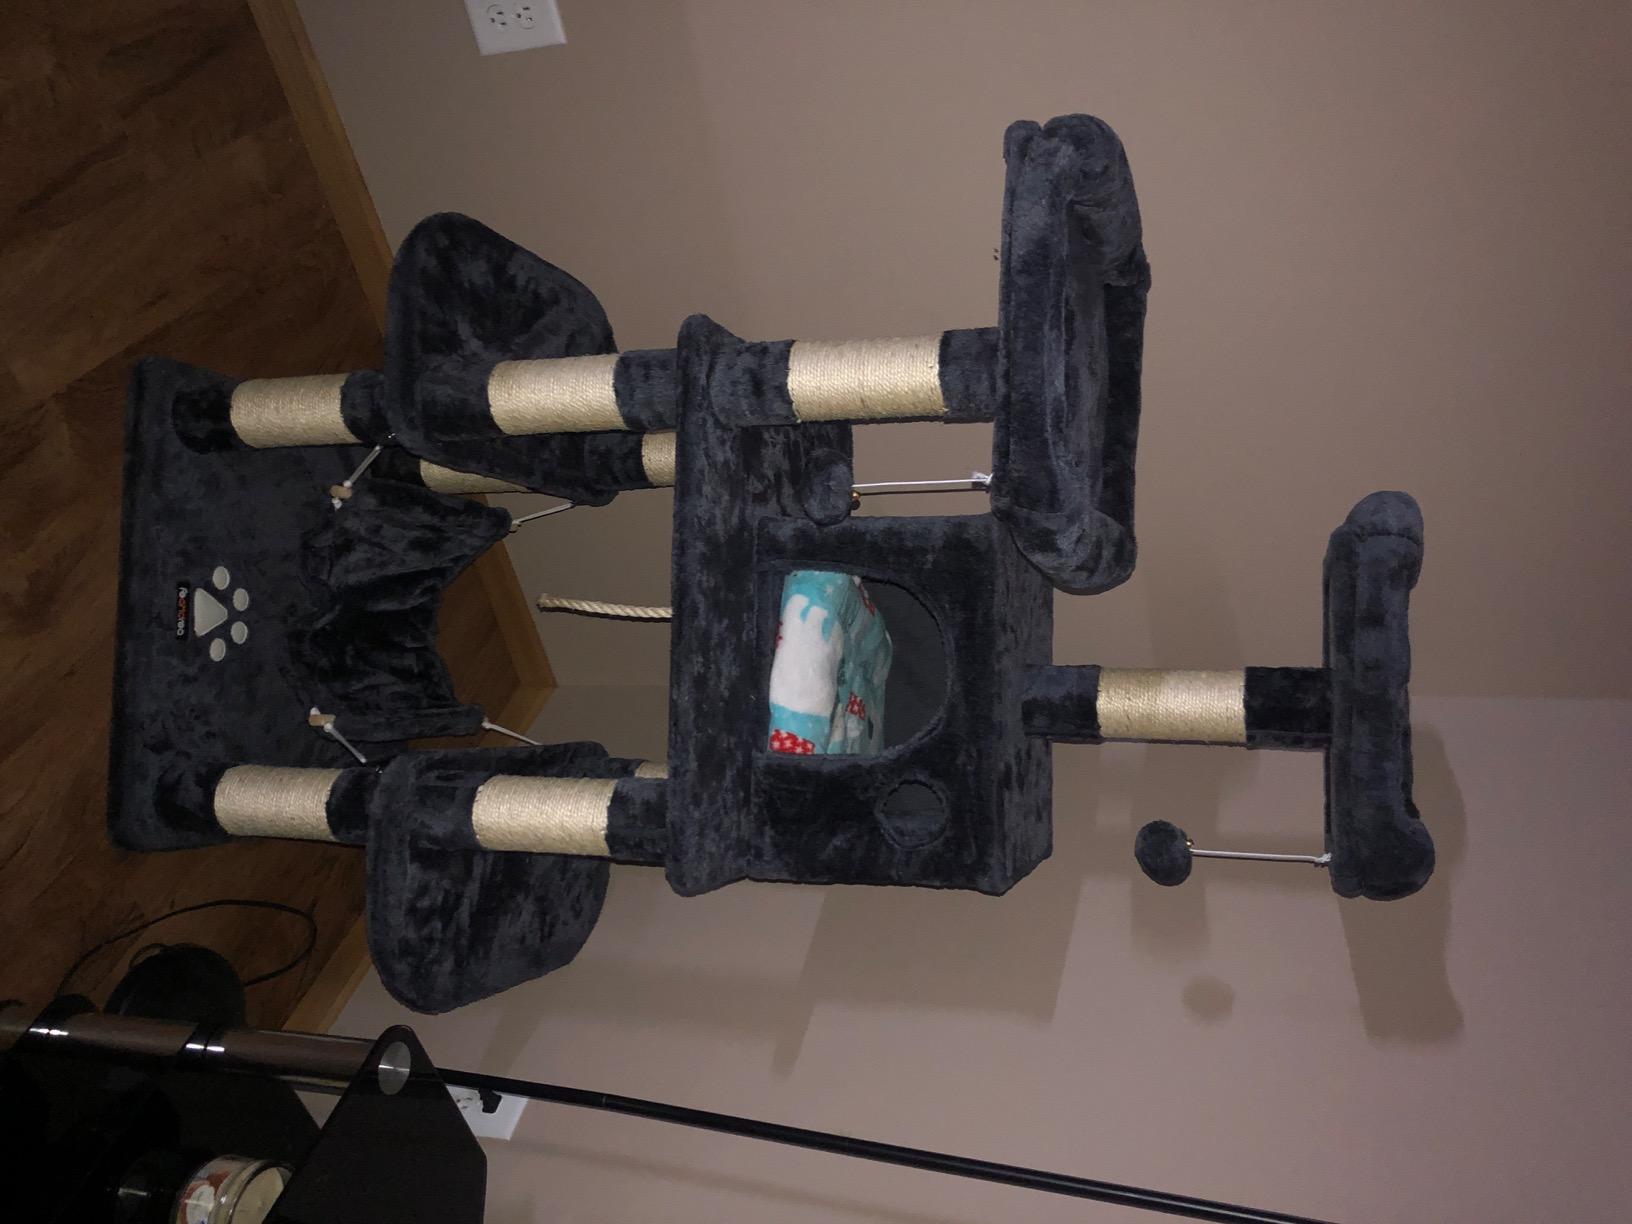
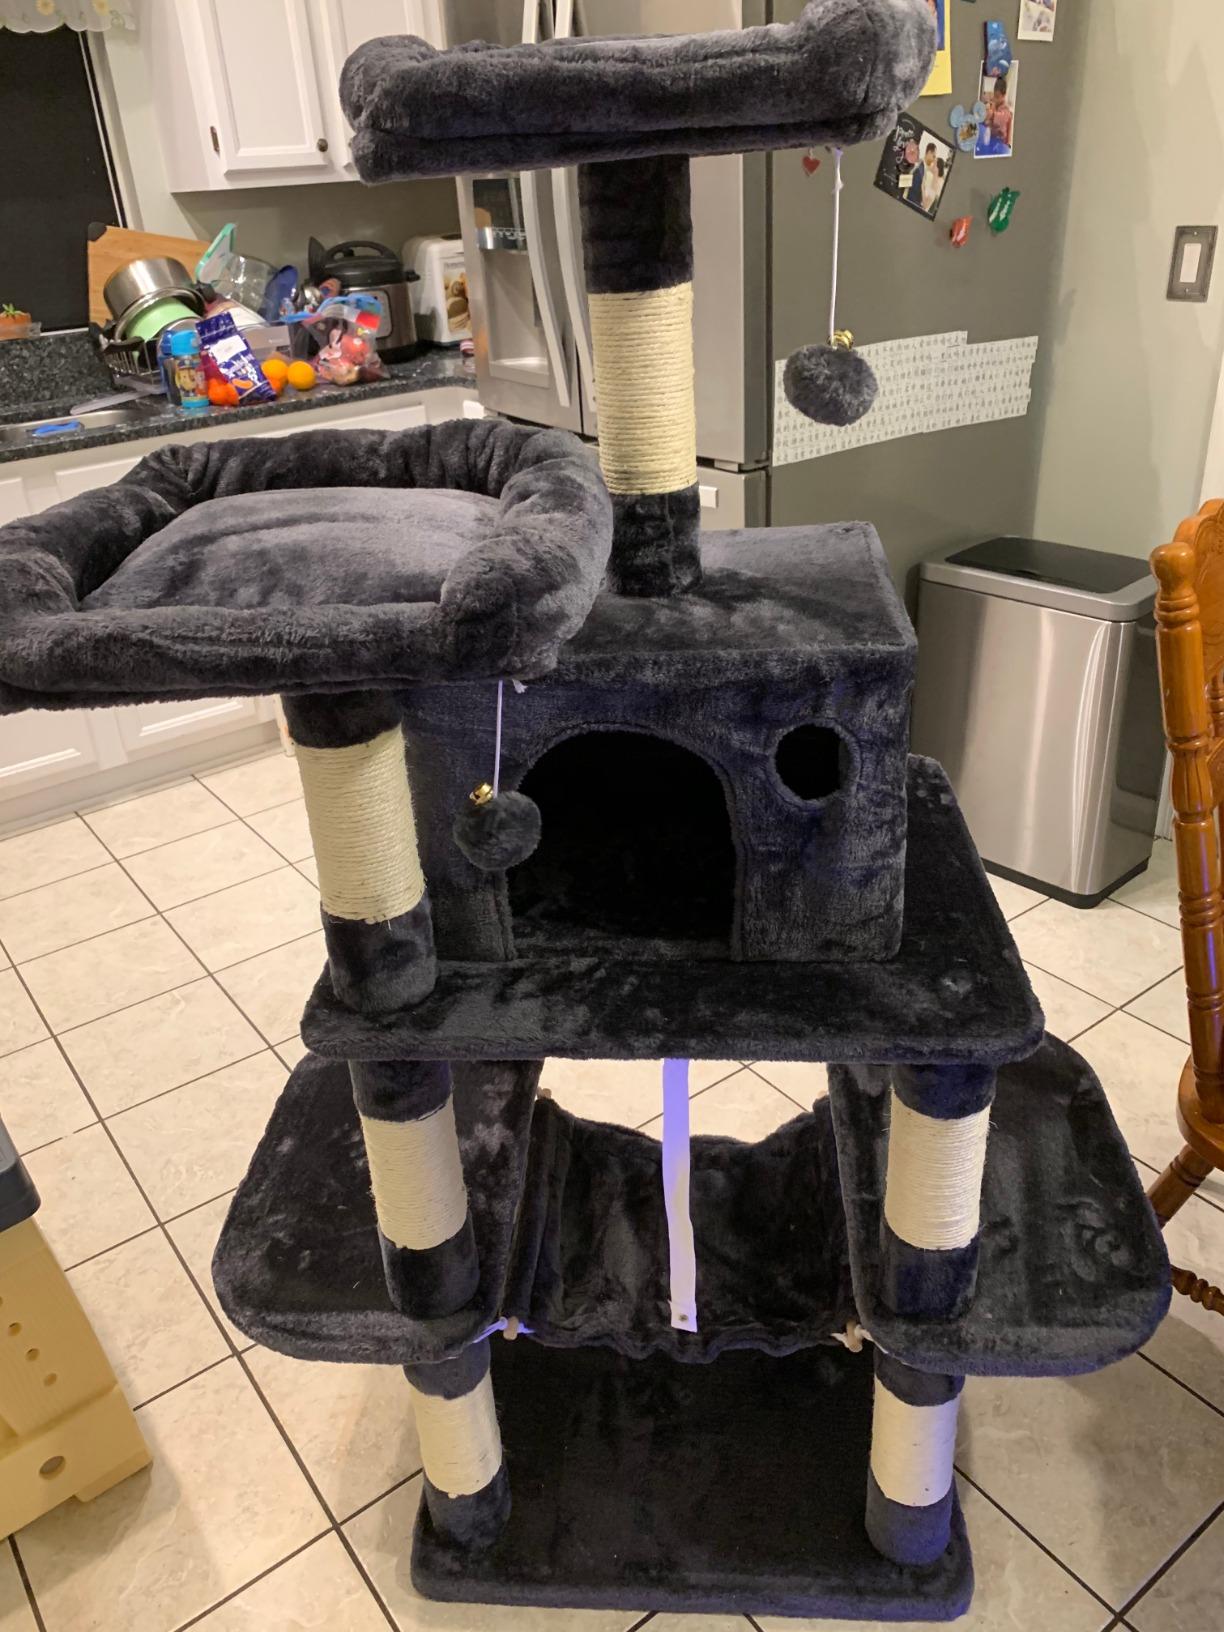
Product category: items_cat tree
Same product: yes